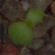
Label: scentless_mayweed